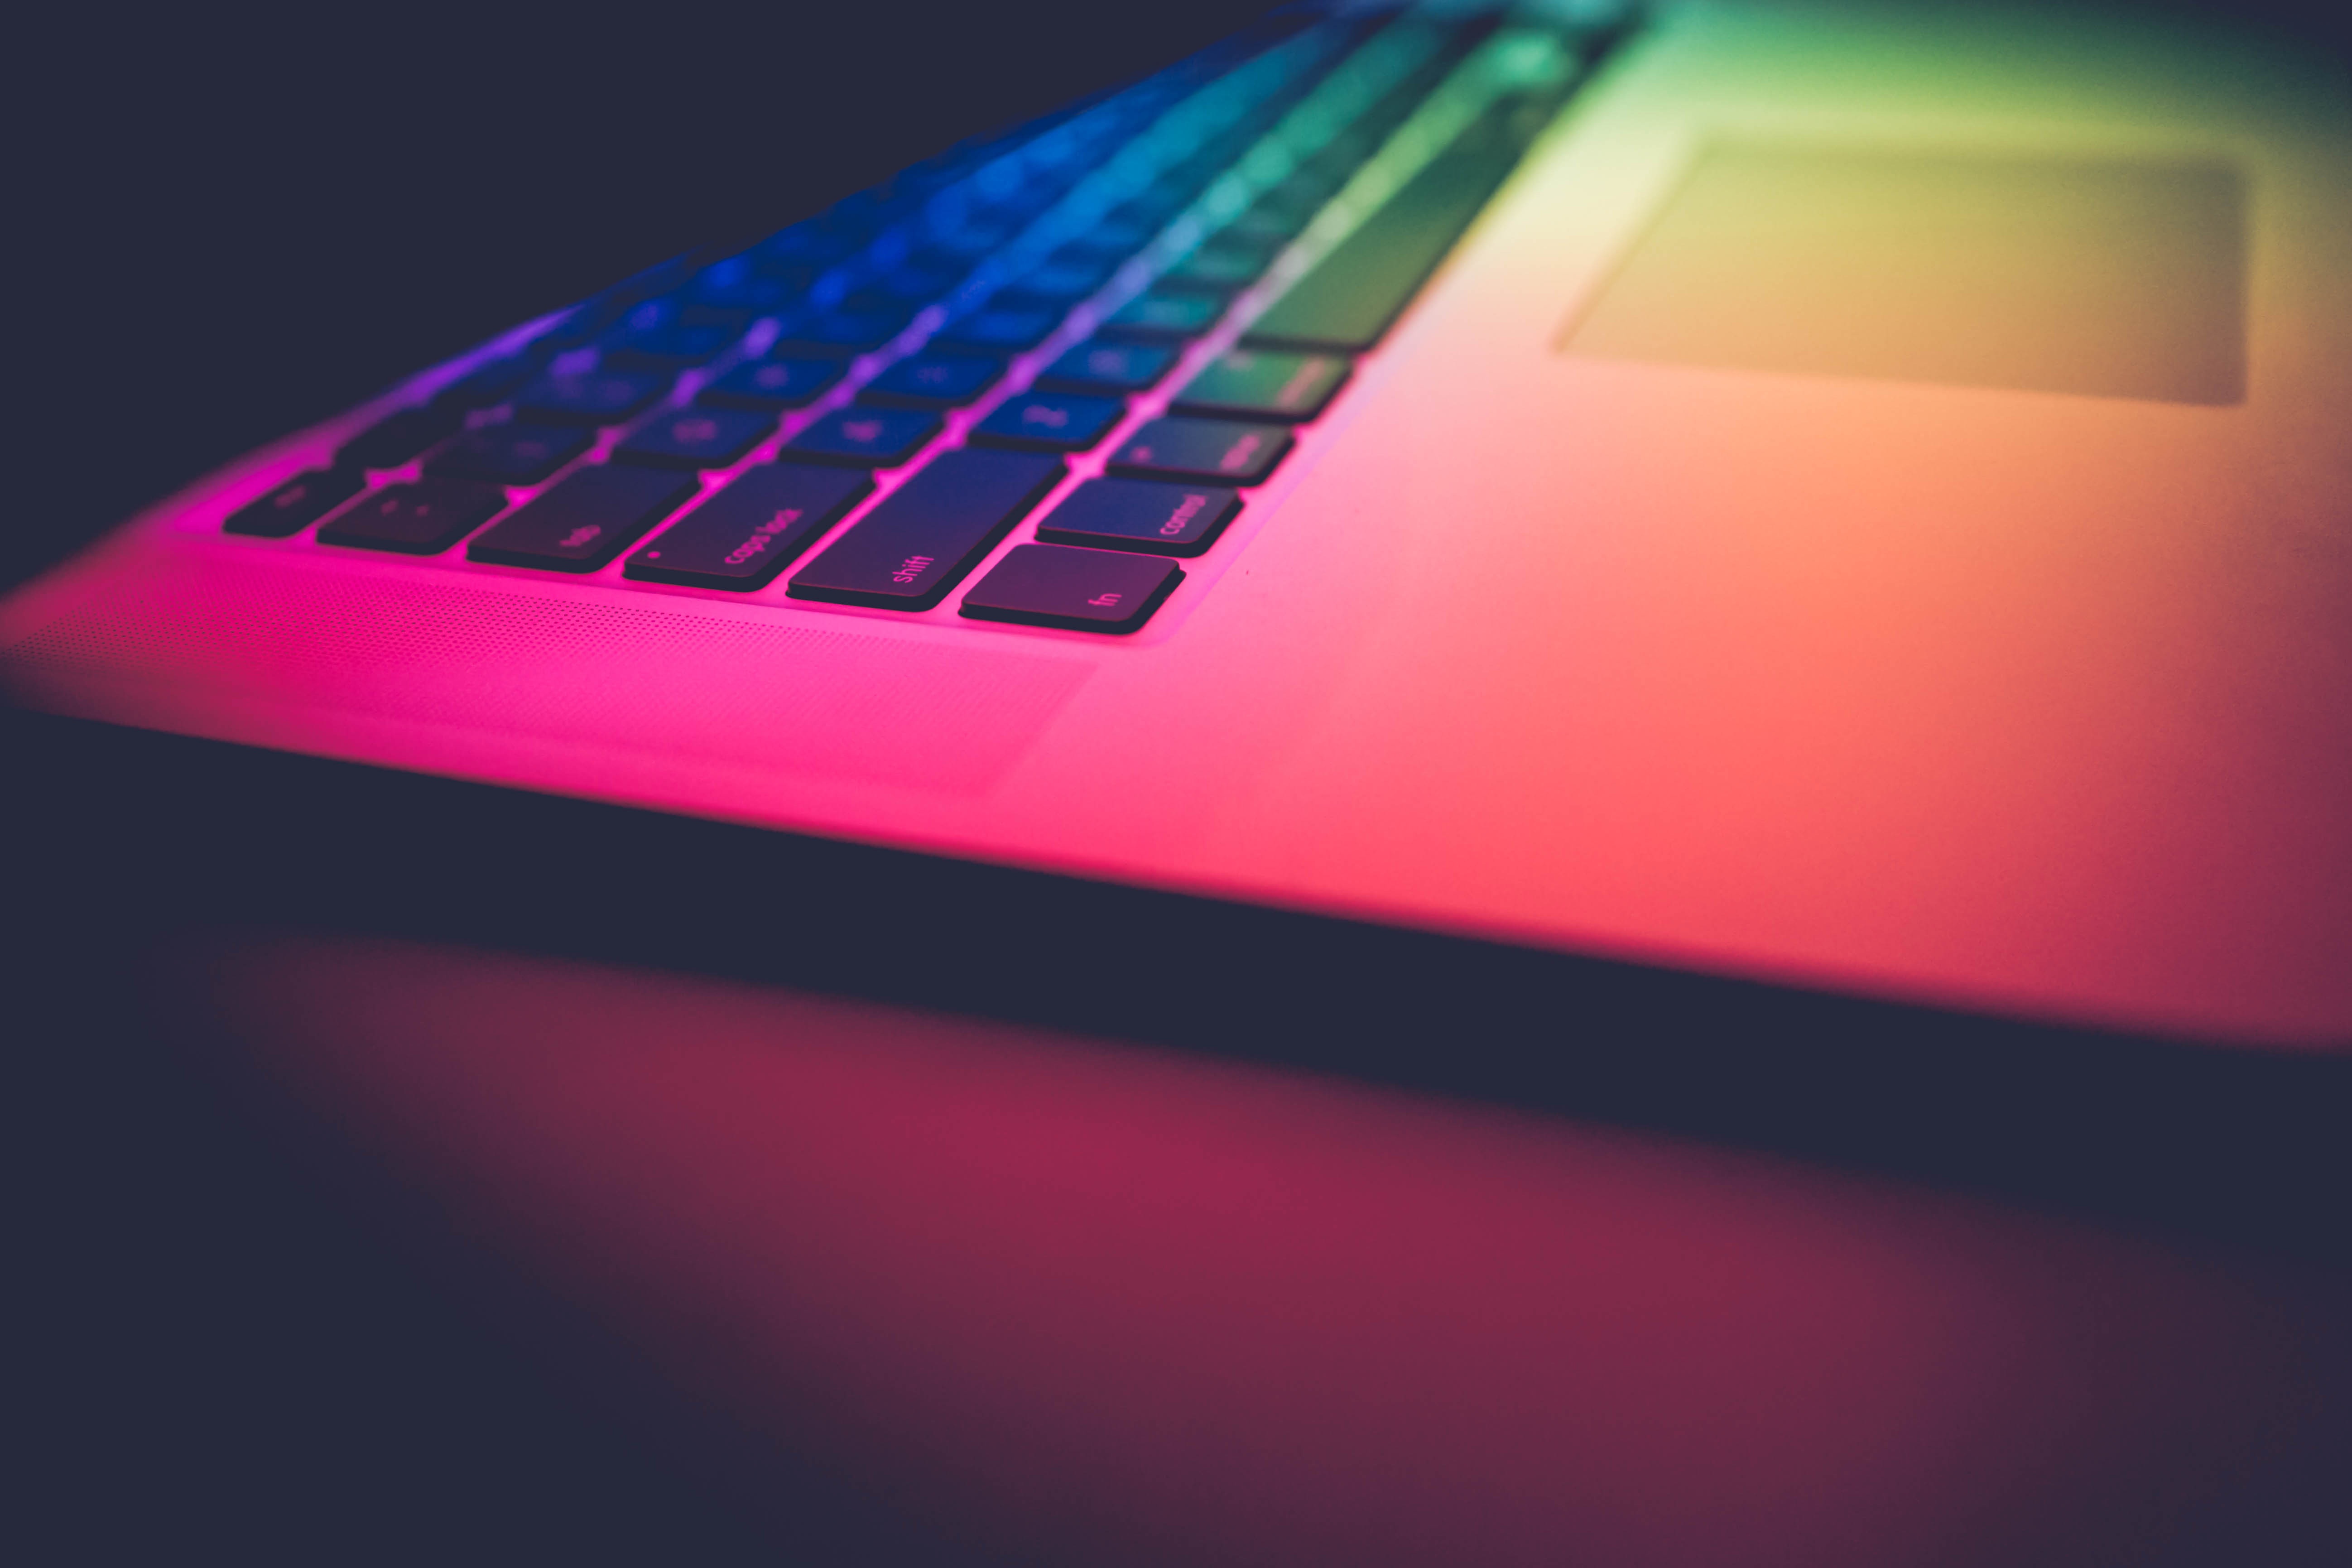
light, technology, line, reflection, red, color, blue, lighting, circle, design, shape, screenshot, macro photography, computer wallpaper, display device